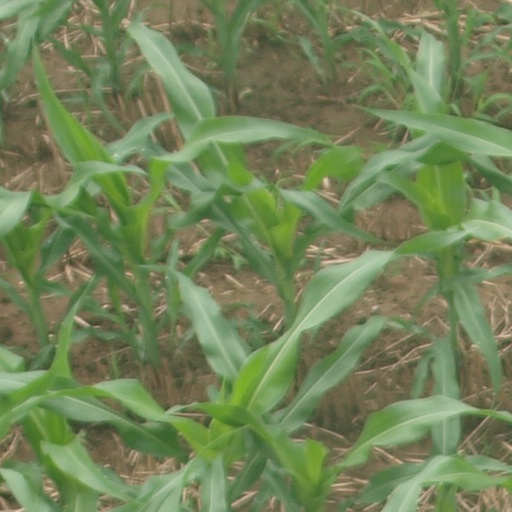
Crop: maize; corn